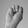
ASL letter: M